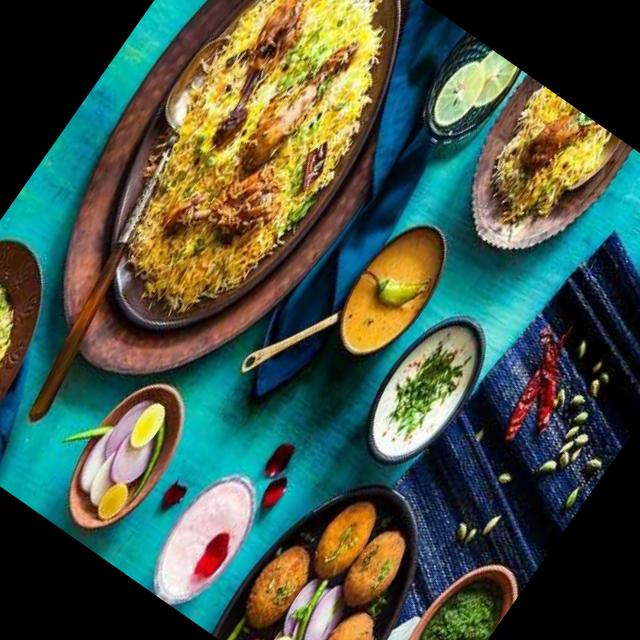
Dish: biryani